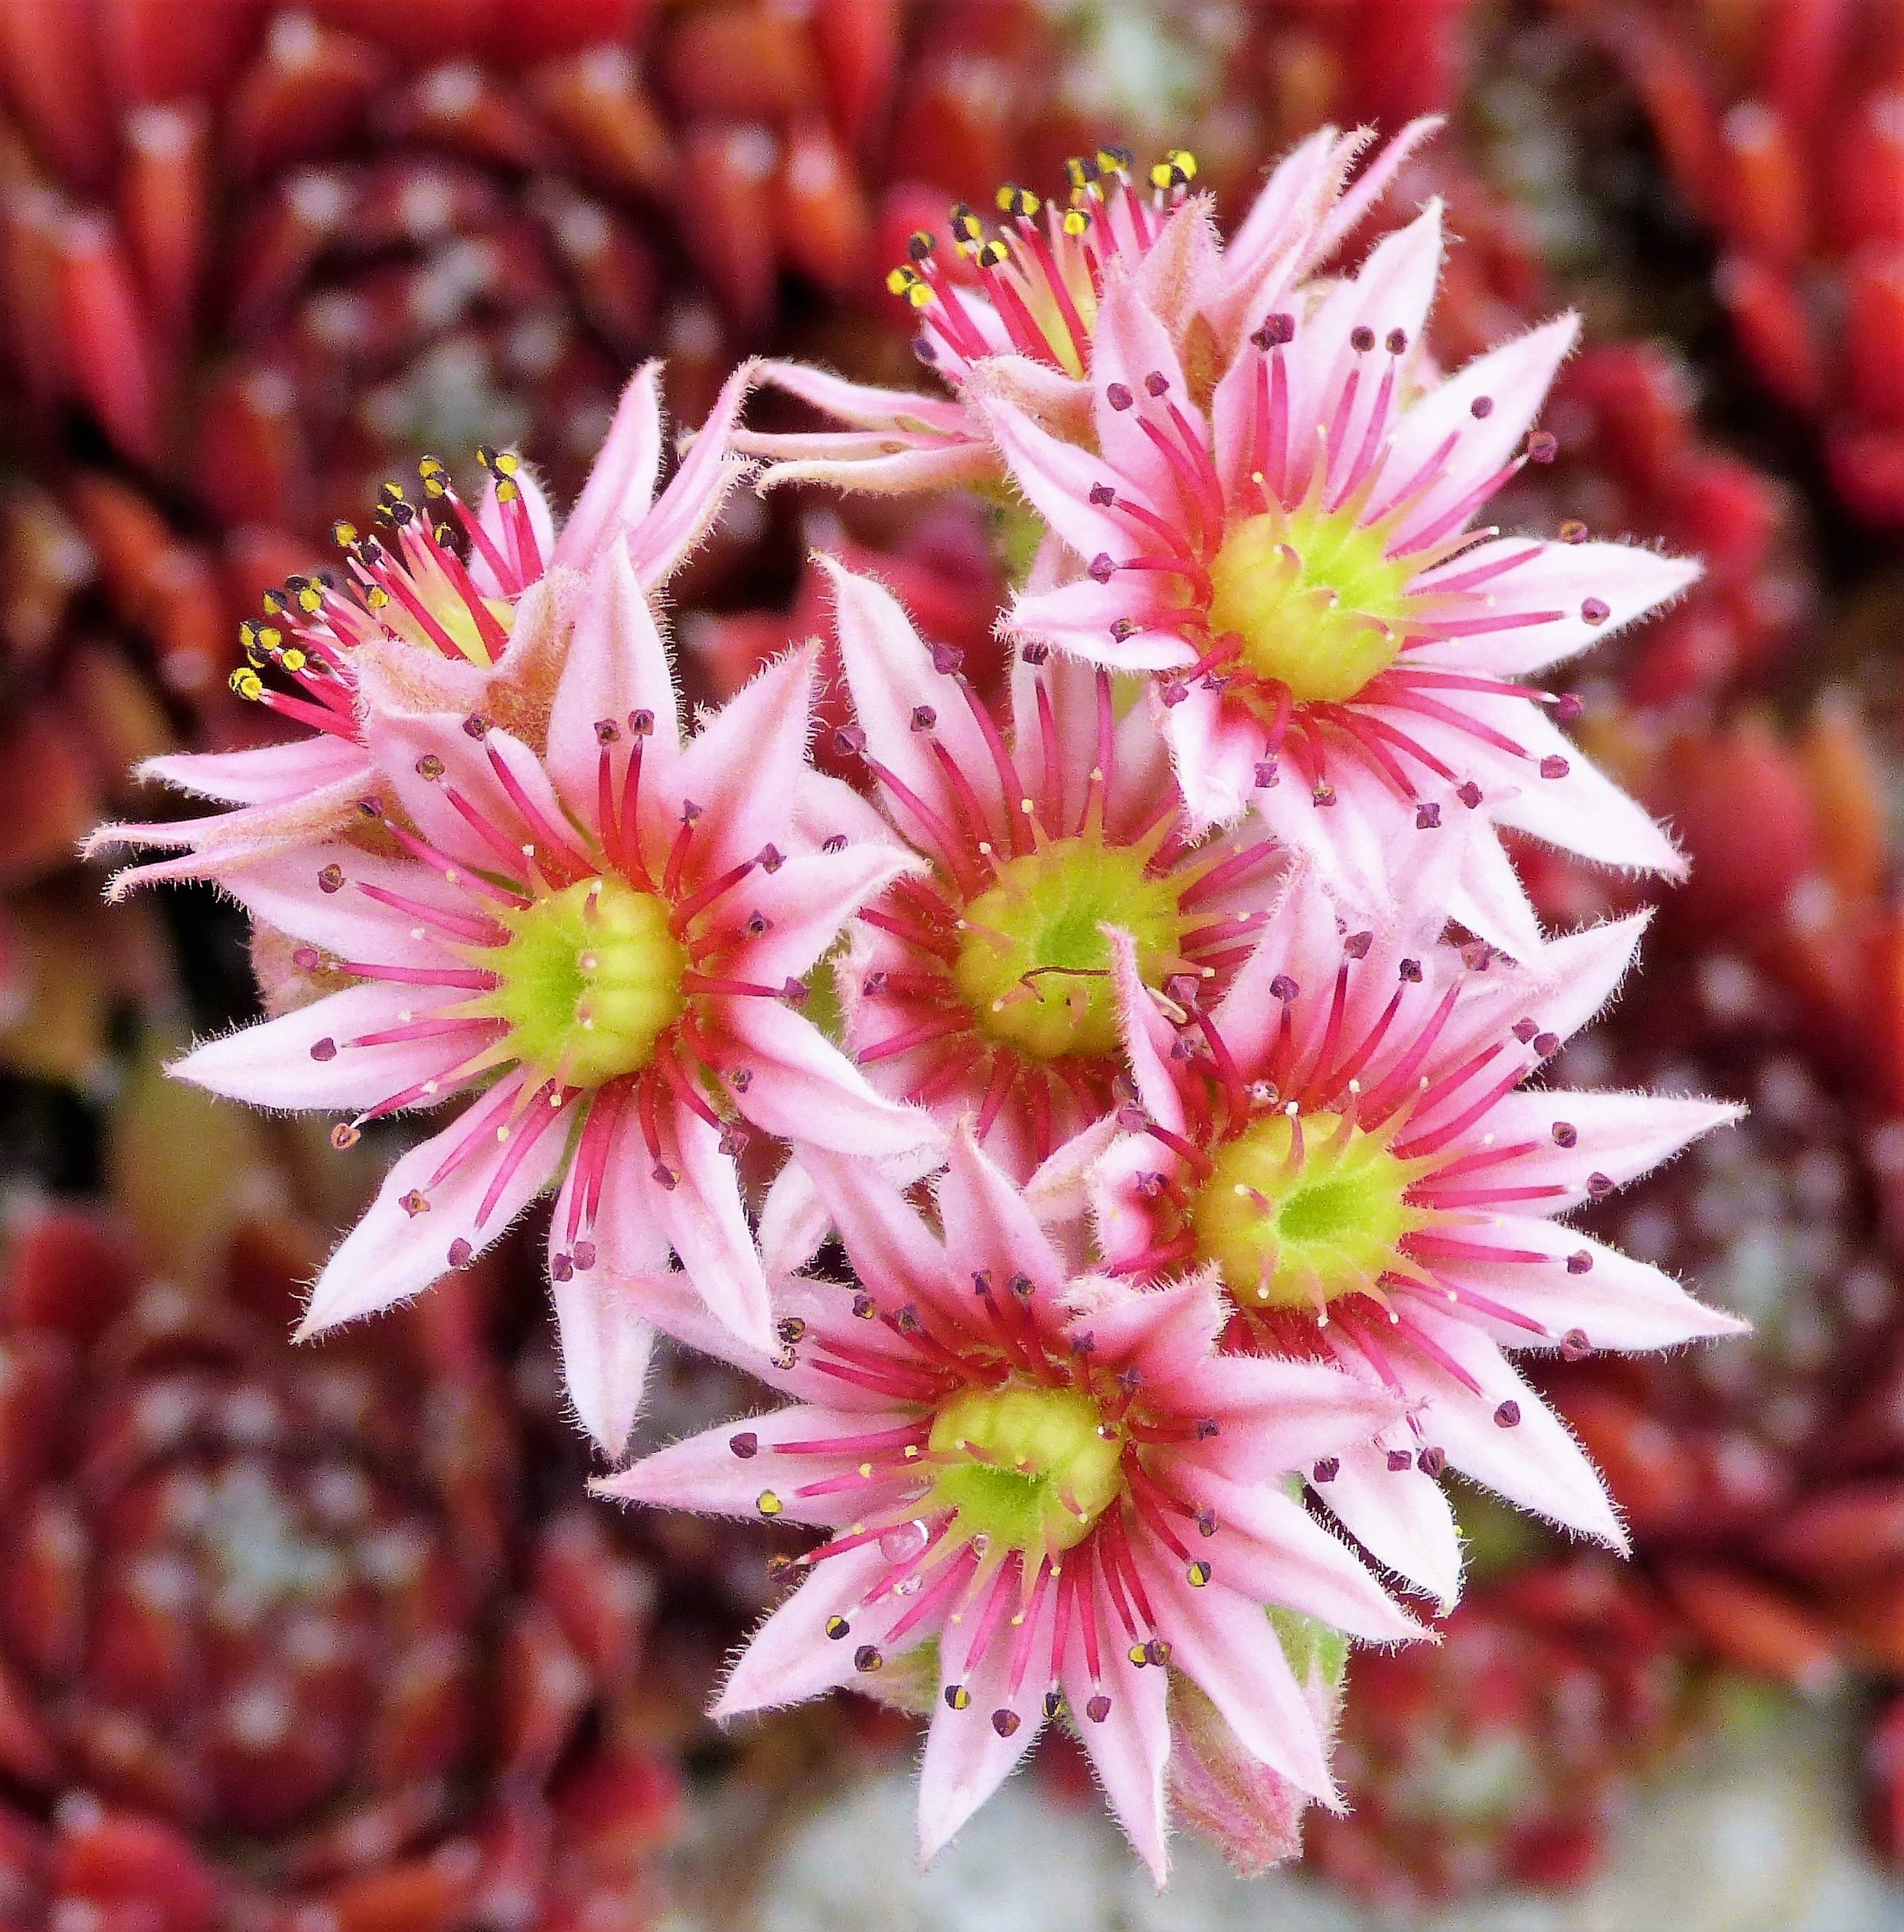
nature, blossom, plant, flower, petal, summer, produce, macro, botany, garden, close, flora, wildflower, flowers, aster, macro photography, flowering plant, daisy family, houseleek, summer close up view, annual plant, land plant, chrysanths